Spicy Hot in Love

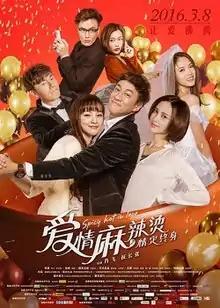
Poster

Spicy Hot in Love is a 2016 Chinese romance film directed by Xiao Fei and Zhang Changzheng. It was released in China on 8 March 2016.